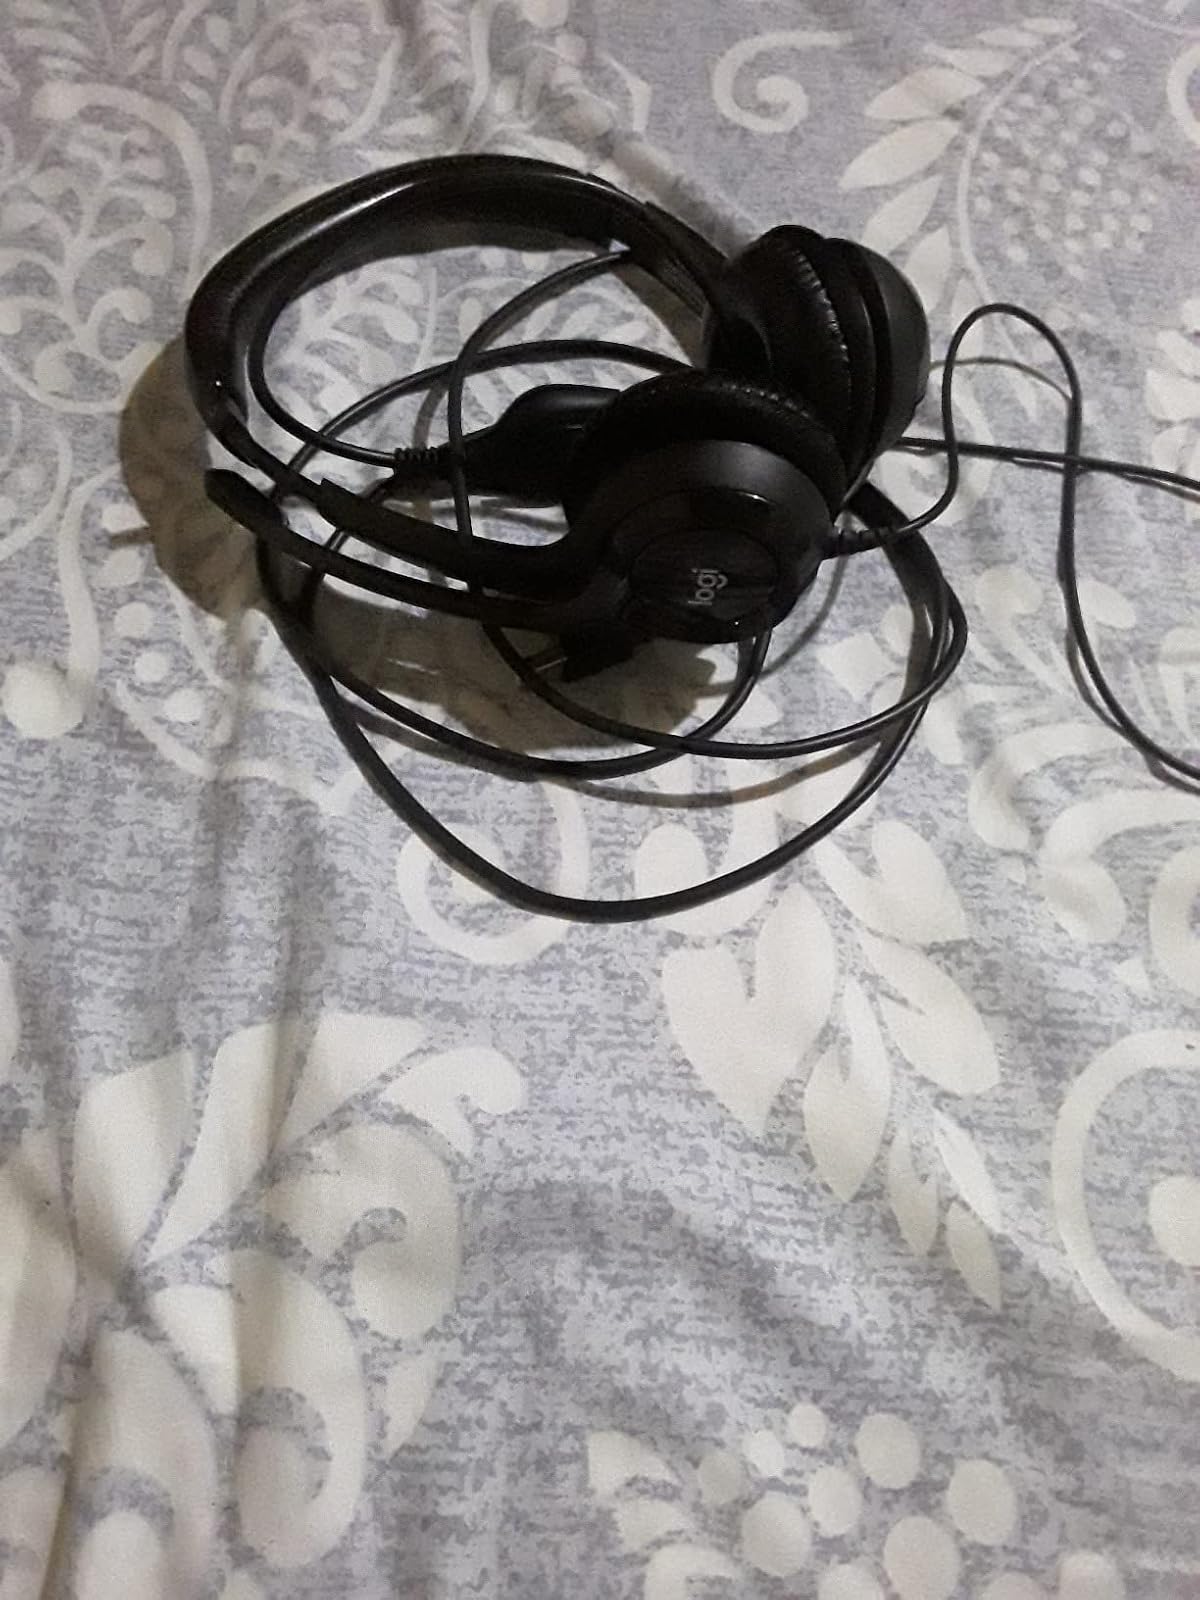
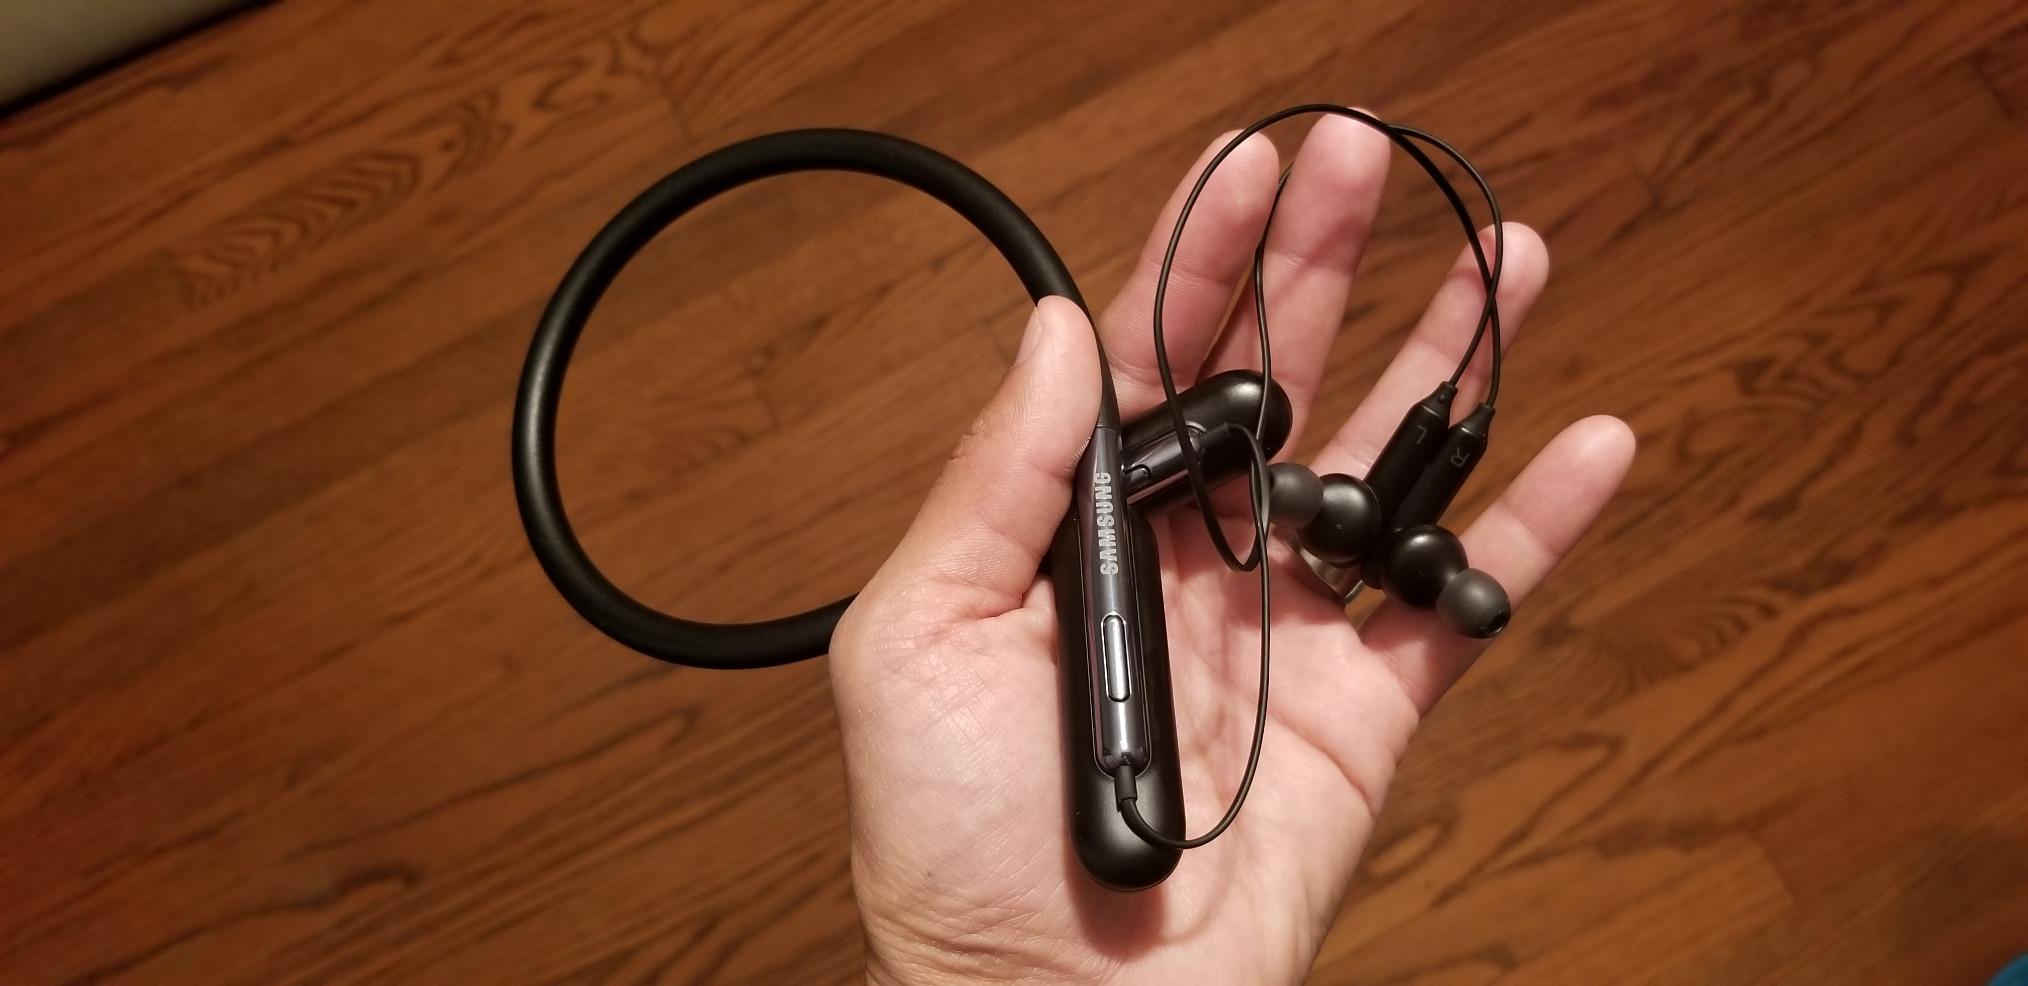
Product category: headphones
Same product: no